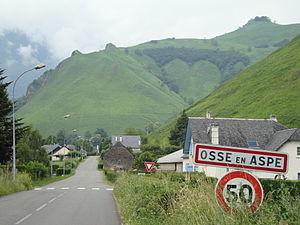
Osse-en-Aspe est une commune française située dans le département des Pyrénées-Atlantiques, en région Nouvelle-Aquitaine.